Santi Cosma e Damiano, Brescia

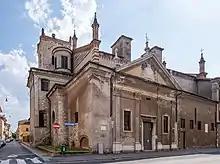

Santi Cosma e Damiano is a church in central Brescia, a region of Lombardy, Italy.